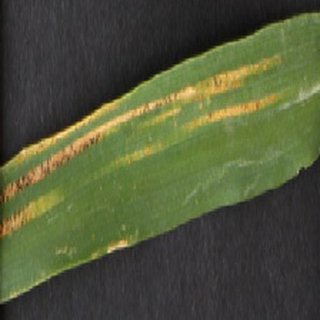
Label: wheat_yellow_rust